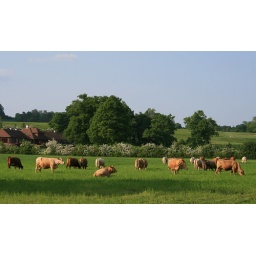
Lots of cows in a field, alongside the road I was taking on my London to Brighton bike ride.